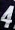
Number: 4